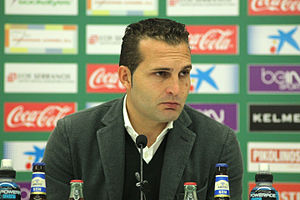
Rubén Baraja
Rubén Baraja Vegas er en tidligere spansk fodboldspiller, der spillede som midtbanespiller. Han var på klubplan primært tilknyttet Valencia CF, men havde også ophold i Real Valladolid og Atlético Madrid.